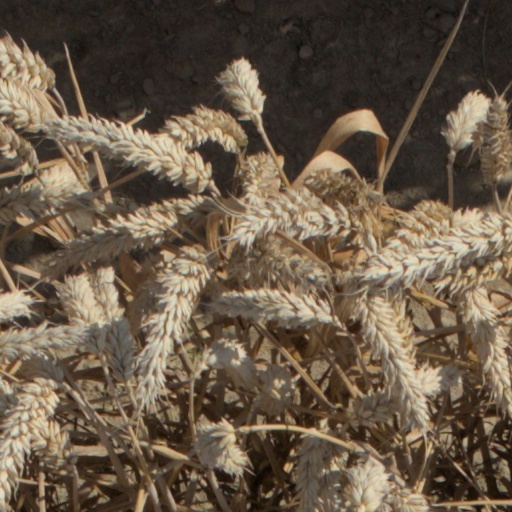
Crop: wheat